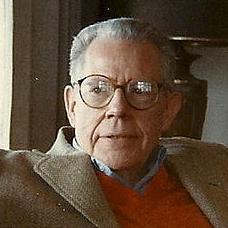
Age: 56